Sybill Morel

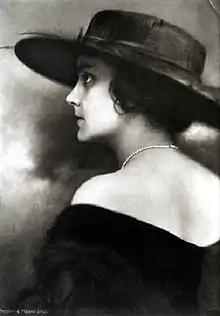

Sybill Morel (February 16, 1899 – ?) was a German stage and film actress of the silent era.